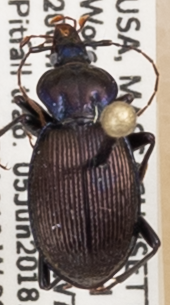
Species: Sphaeroderus canadensis canadensis
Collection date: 2018-06-05
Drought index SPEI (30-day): -1.45
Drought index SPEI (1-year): -0.316
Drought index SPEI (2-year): -0.842